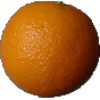
Label: Orange 1